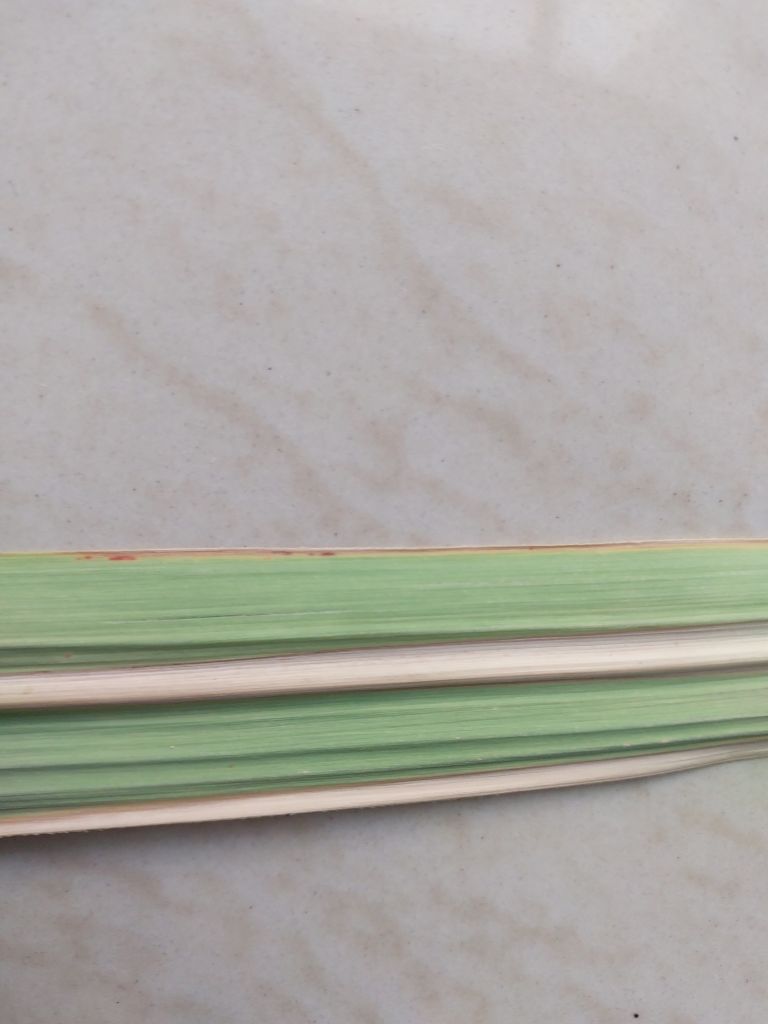
Label: Banded Chlorosis